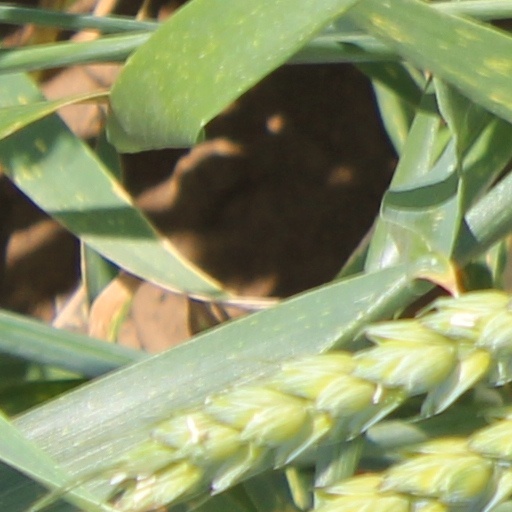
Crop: wheat